Shapath

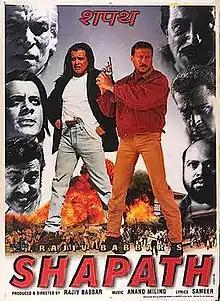
Poster

Shapath is a 1997 Indian Hindi-language action film directed and produced by Rajiv Babbar, it stars Mithun Chakraborty, Jackie Shroff, Ramya Krishna, and Vineetha in lead roles. The film was a Blockbuster at the box office.